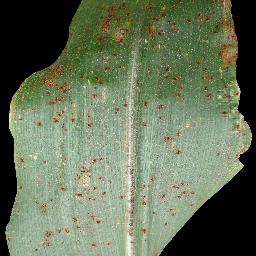
Label: Corn___Common_rust